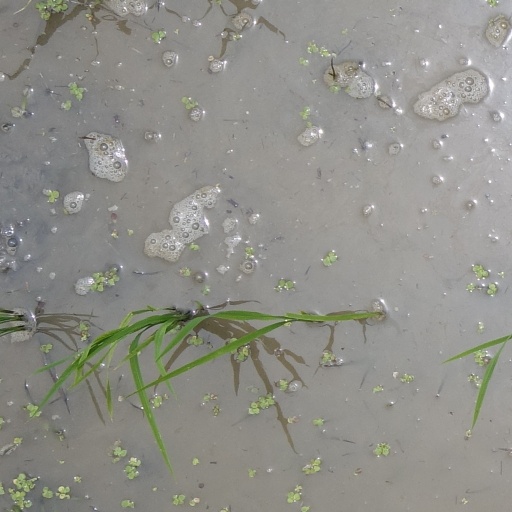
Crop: rice